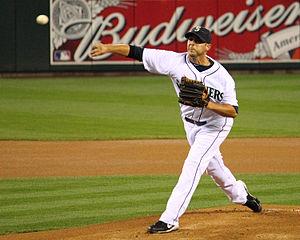
David Wayne Pauley est un lanceur droitier de la Ligue majeure de baseball. Il est présentement sous contrat avec les Mariners de Seattle.